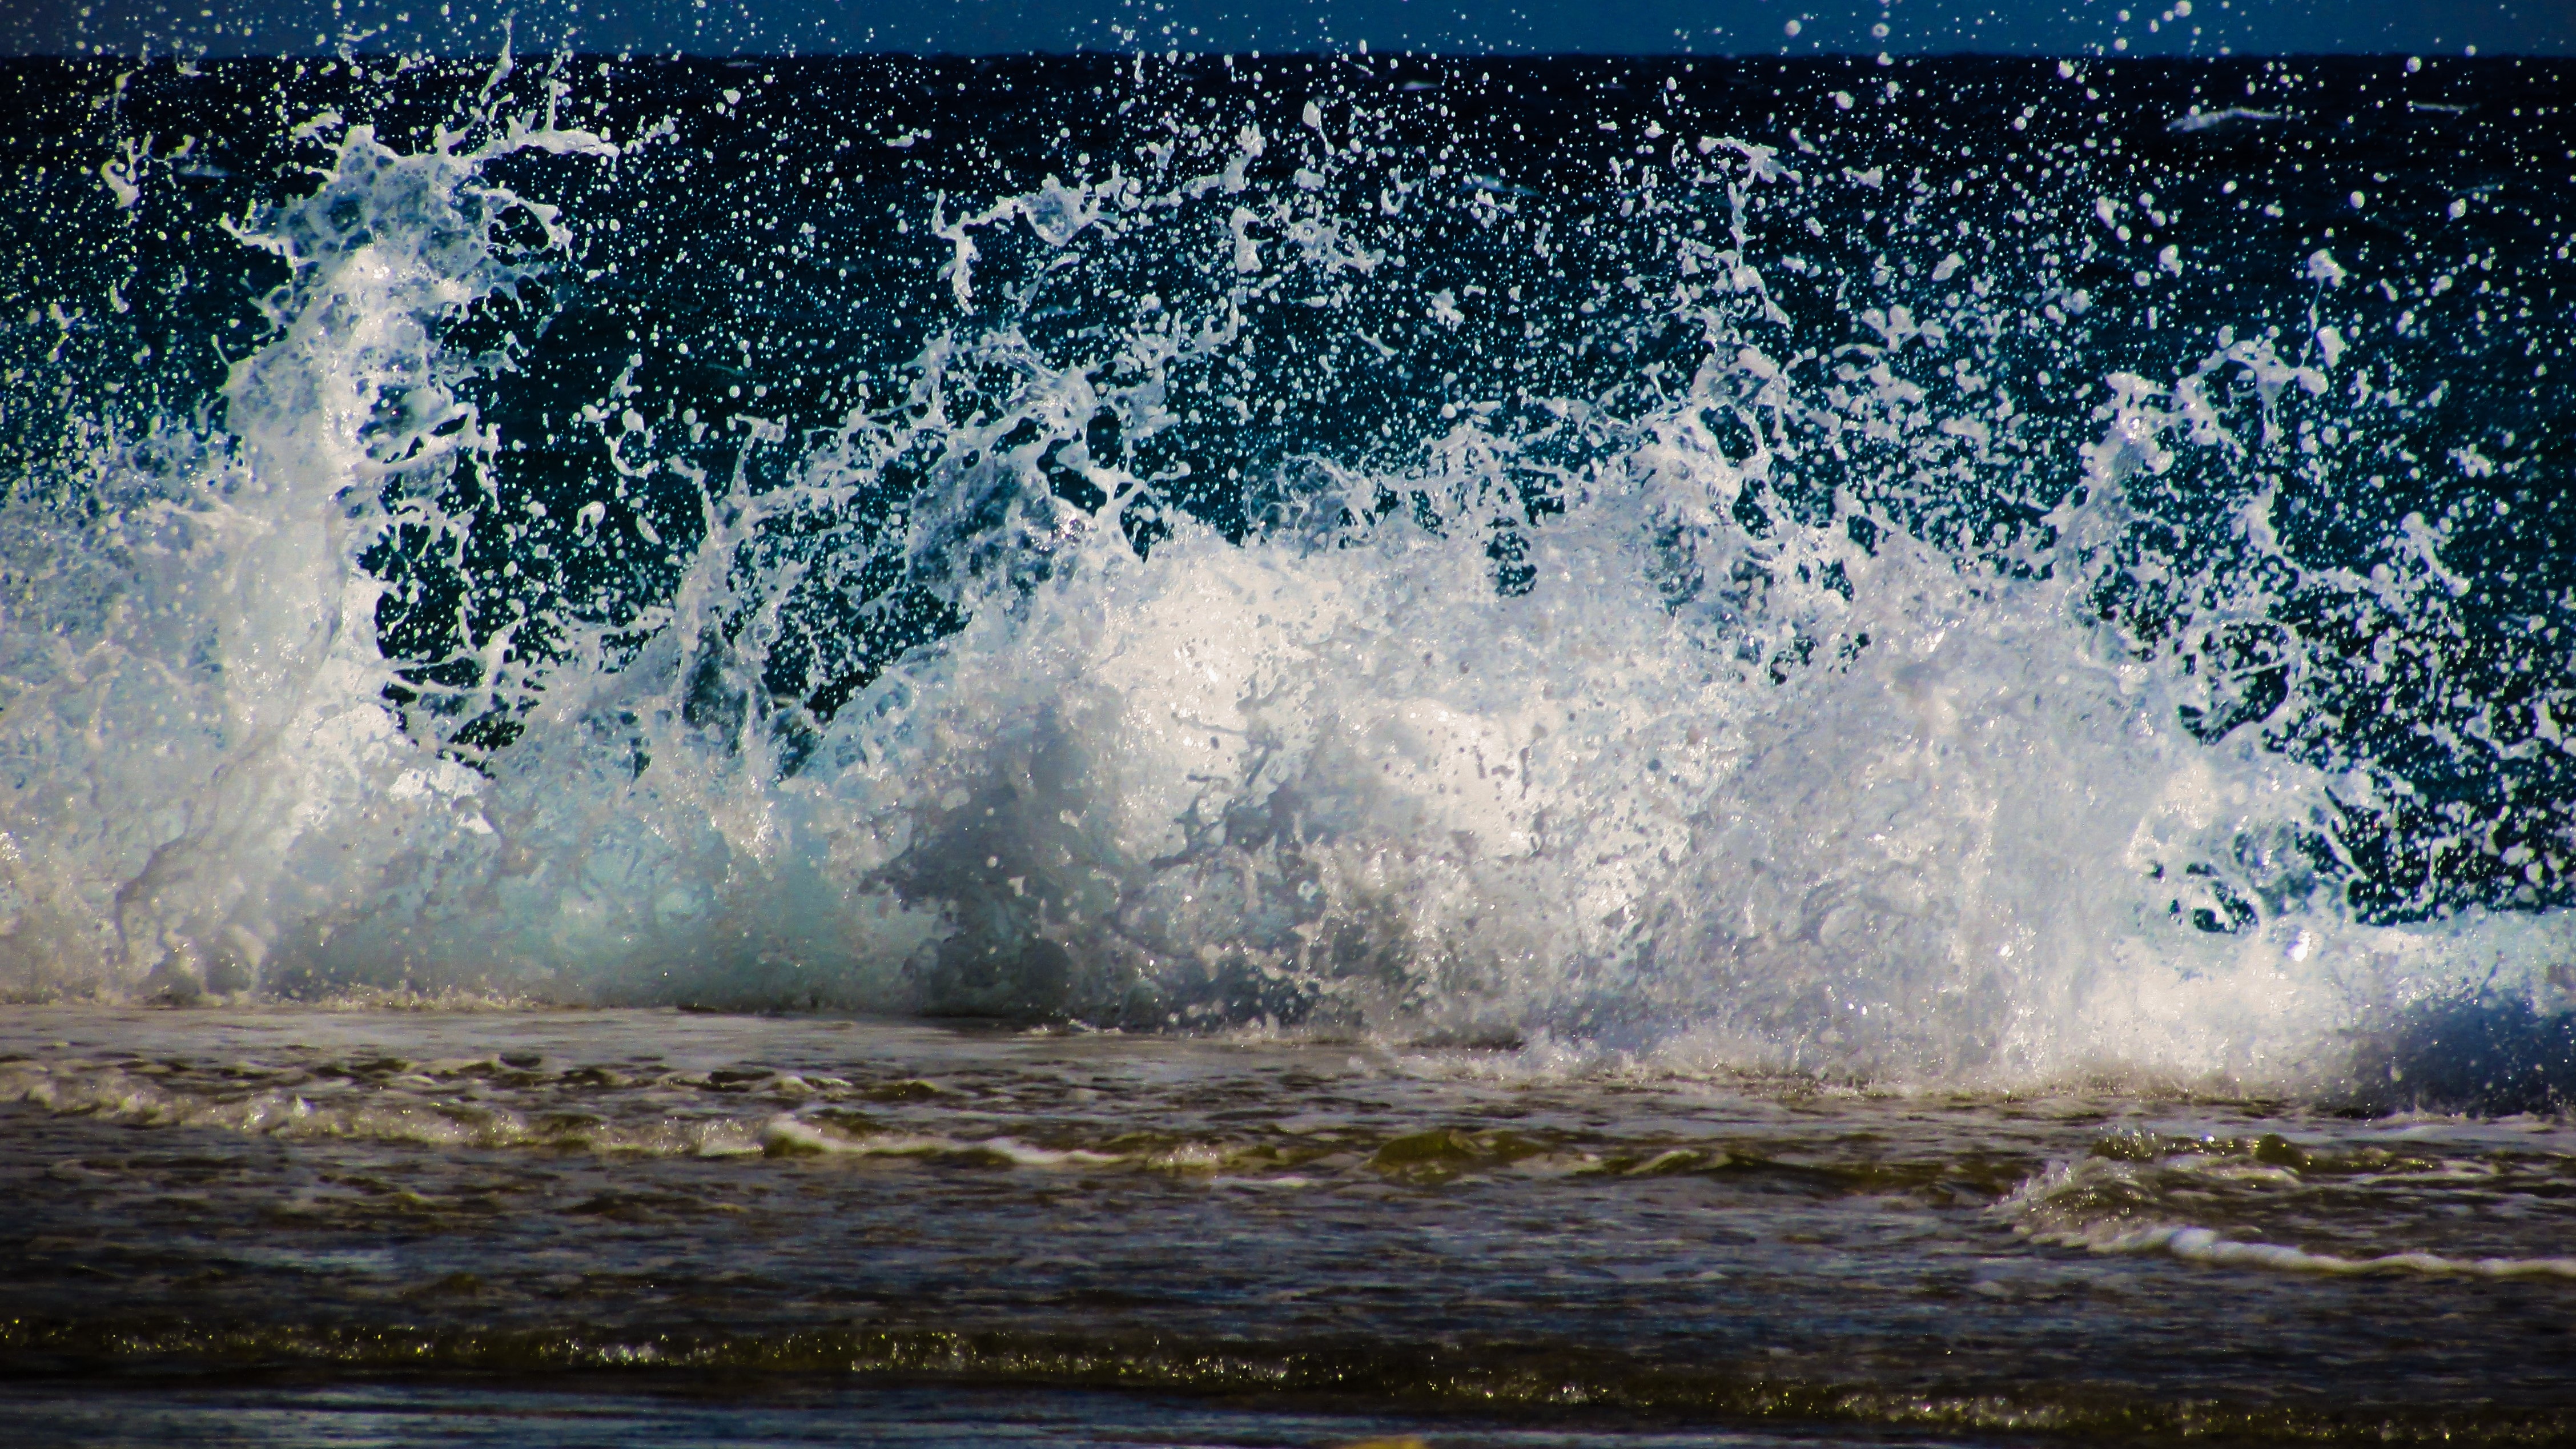
beach, sea, water, nature, ocean, wave, foam, spray, rapid, body of water, energy, power, water feature, smashing, atmospheric phenomenon, geological phenomenon, wind wave